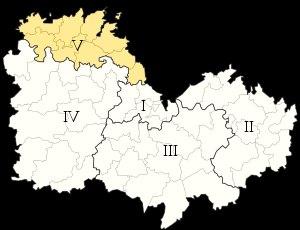
La cinquième circonscription des Côtes-d'Armor est l'une des cinq circonscriptions législatives françaises que compte le département des Côtes-d'Armor situé en région Bretagne.